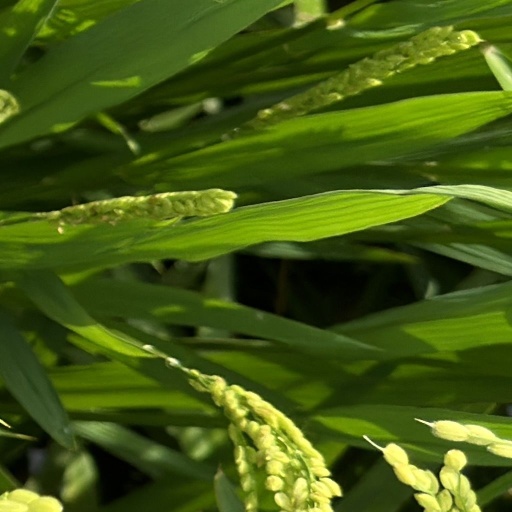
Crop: rice